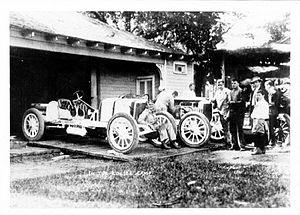
Lozier était un constructeur automobile américain du début du XXᵉ siècle.